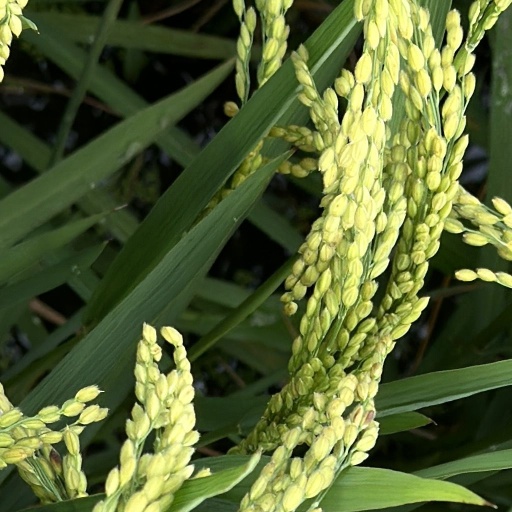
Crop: rice